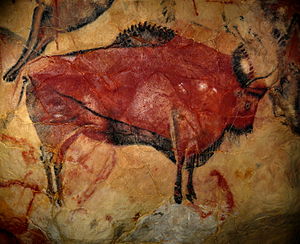
Altamira
Bisonokse i Altamiragrotten
Altamira er en grotte i Kantabrien i det nordlige Spanien som er kendt for sine hulemalerier fra den Ældste stenalder. Billederne består både af tegninger og polykrome malerier, og forestiller forskellige dyr og menneskehænder. Grotten med sine malerier blev i 1985 erklæret som et UNESCOs verdensarvsted.